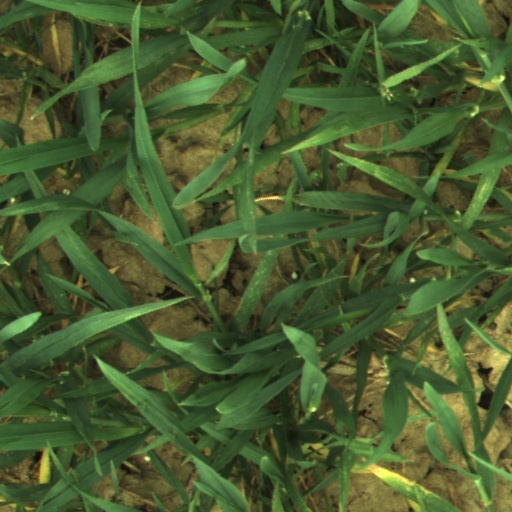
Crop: wheat